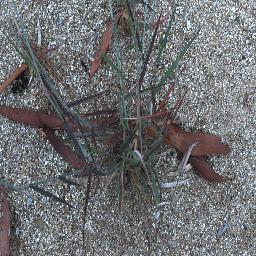
Label: negative